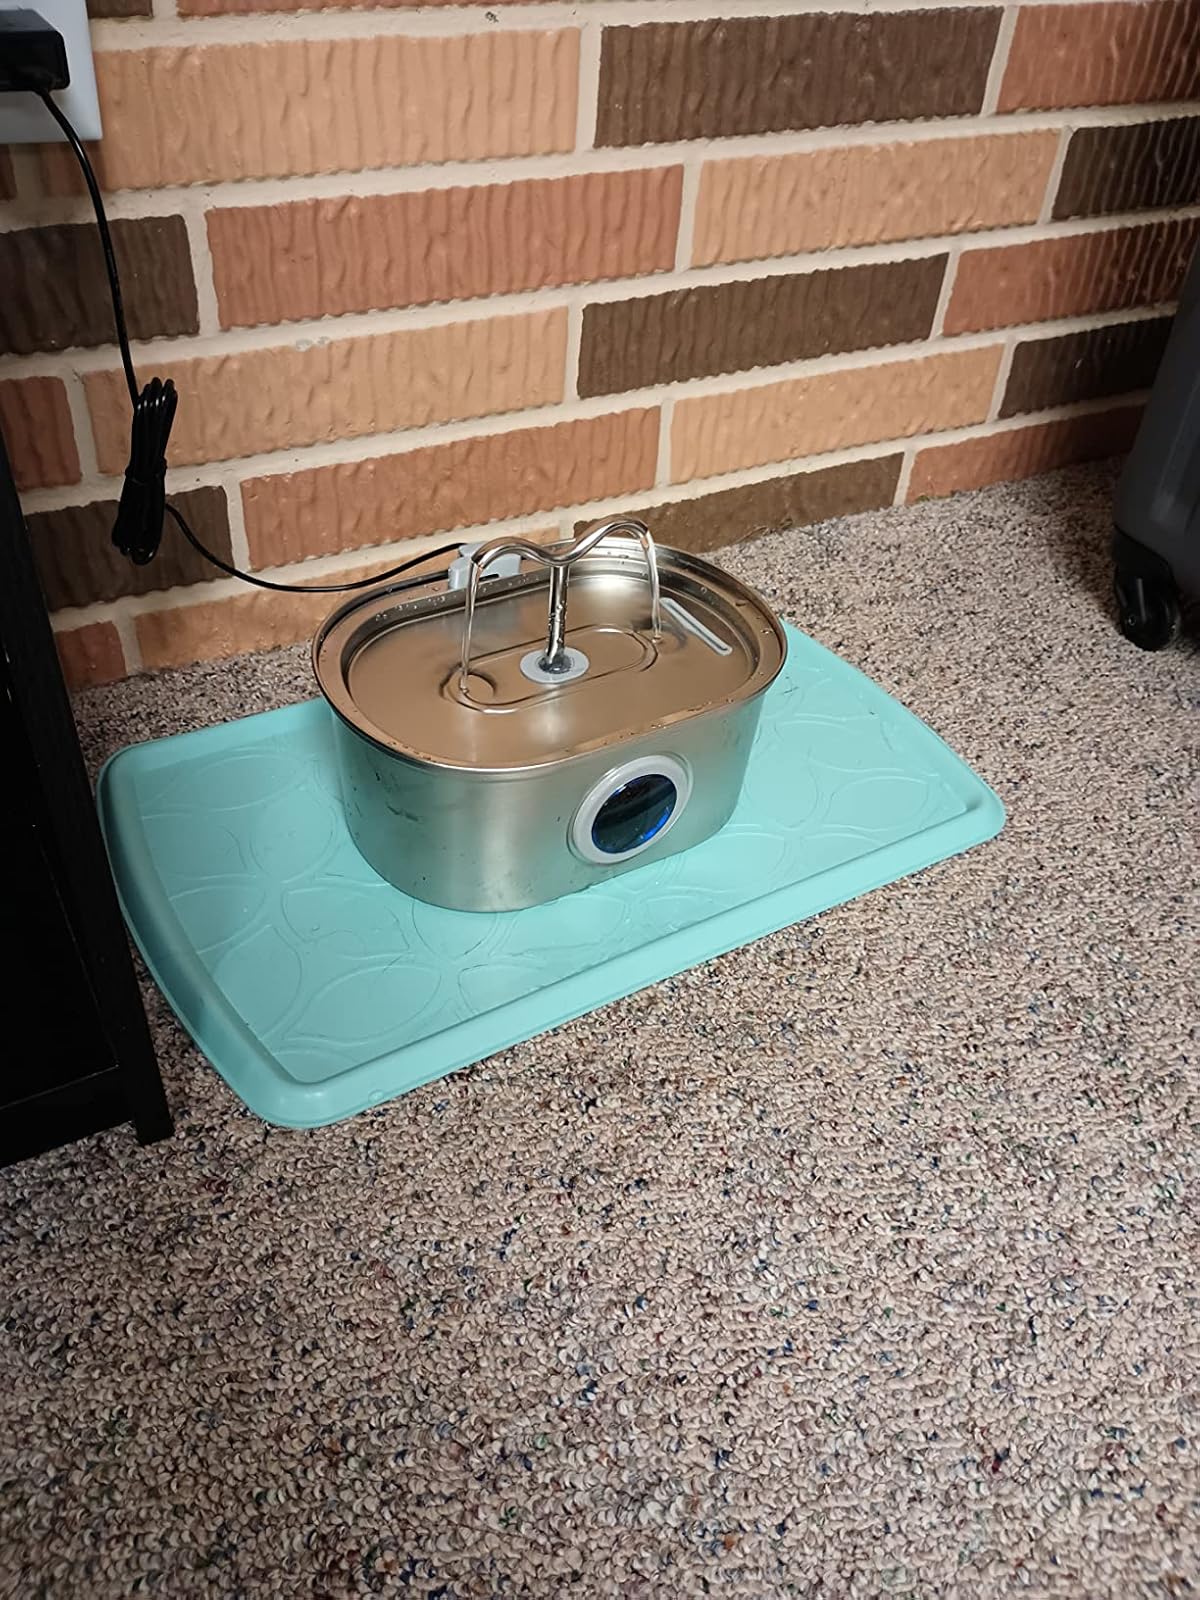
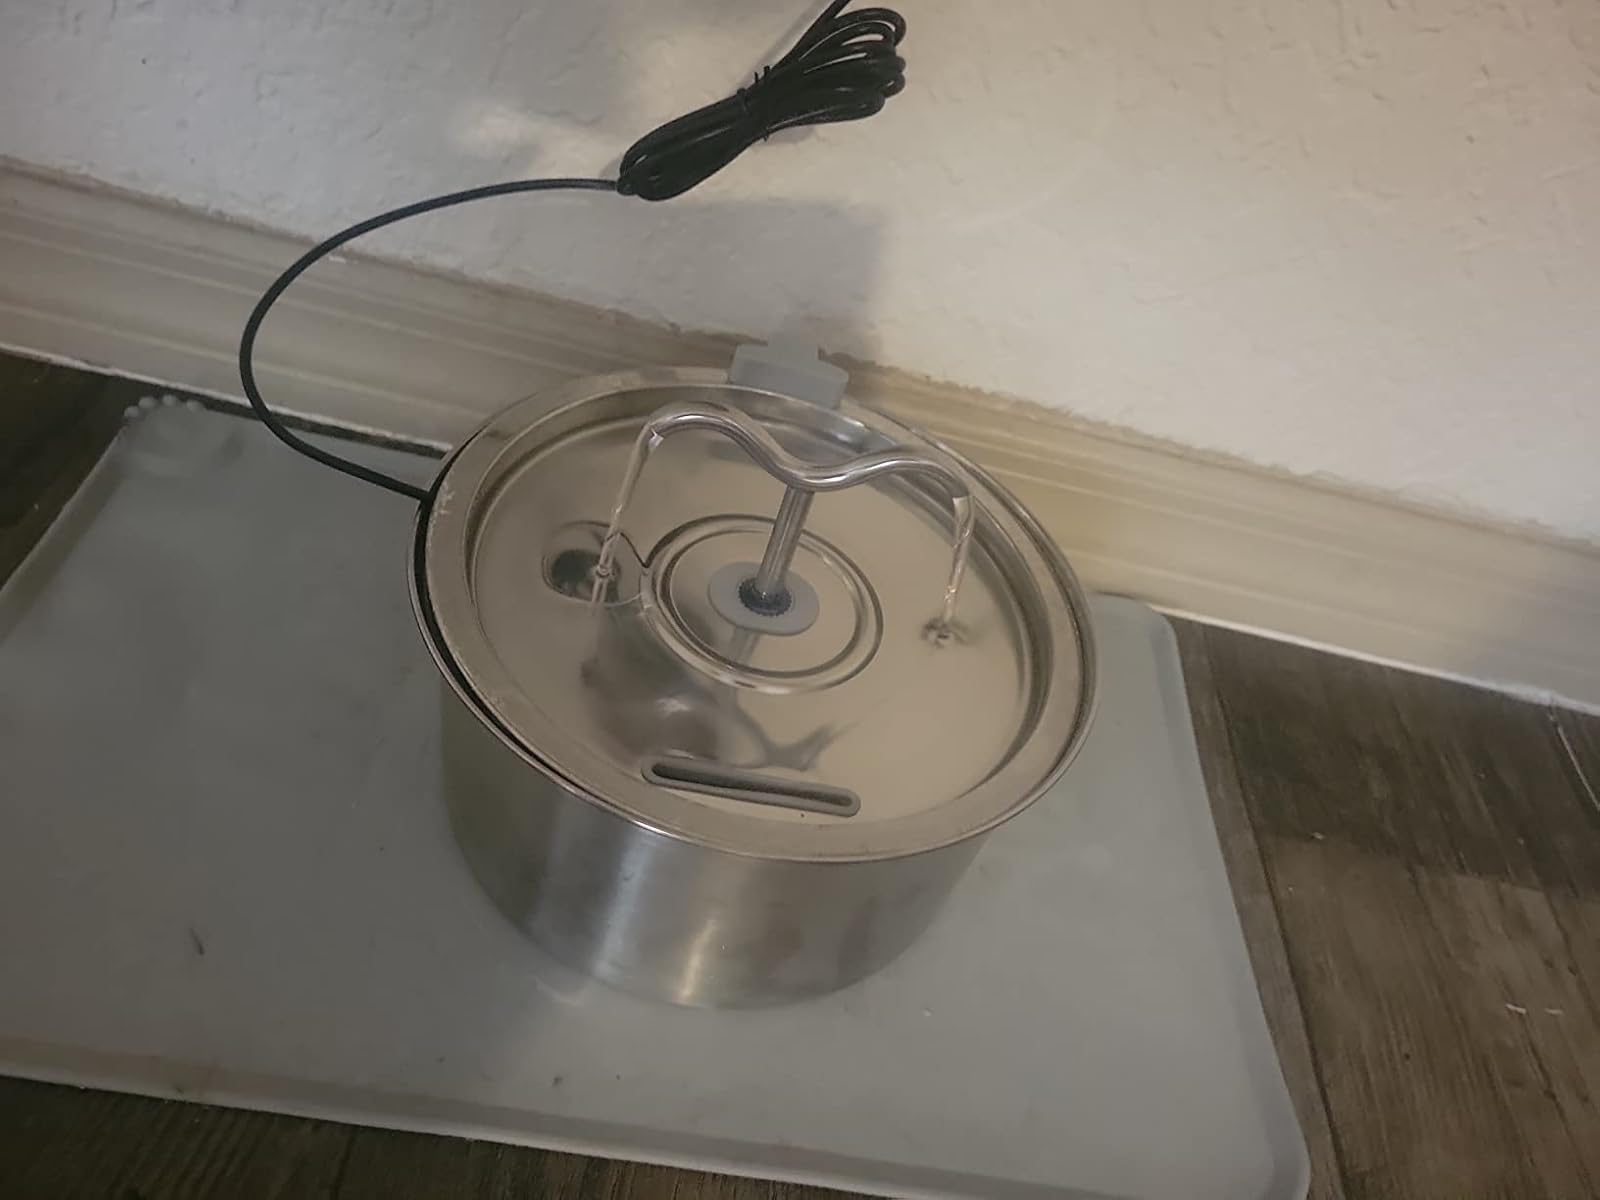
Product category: items_bowl
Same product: no